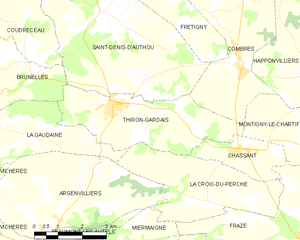
Carte de Thiron-Gardais et des communes limitrophes.